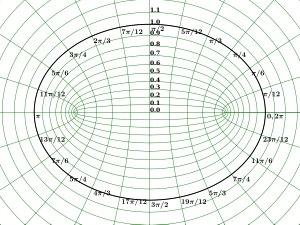
En géométrie, le système de coordonnées elliptiques est un système de coordonnées orthogonales à deux dimensions, dans lequel les lignes de coordonnées sont des ellipses et des hyperboles confocales. Les deux foyers et sont généralement considérés comme fixés à et, respectivement, sur l'axe des du système de coordonnées cartésiennes.